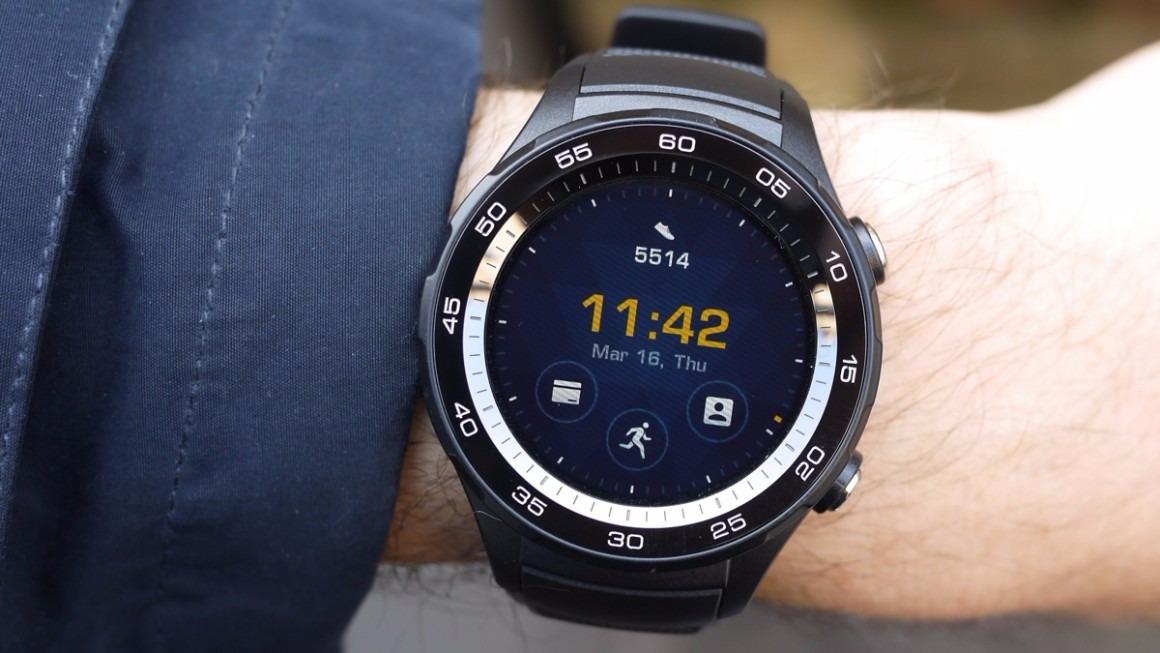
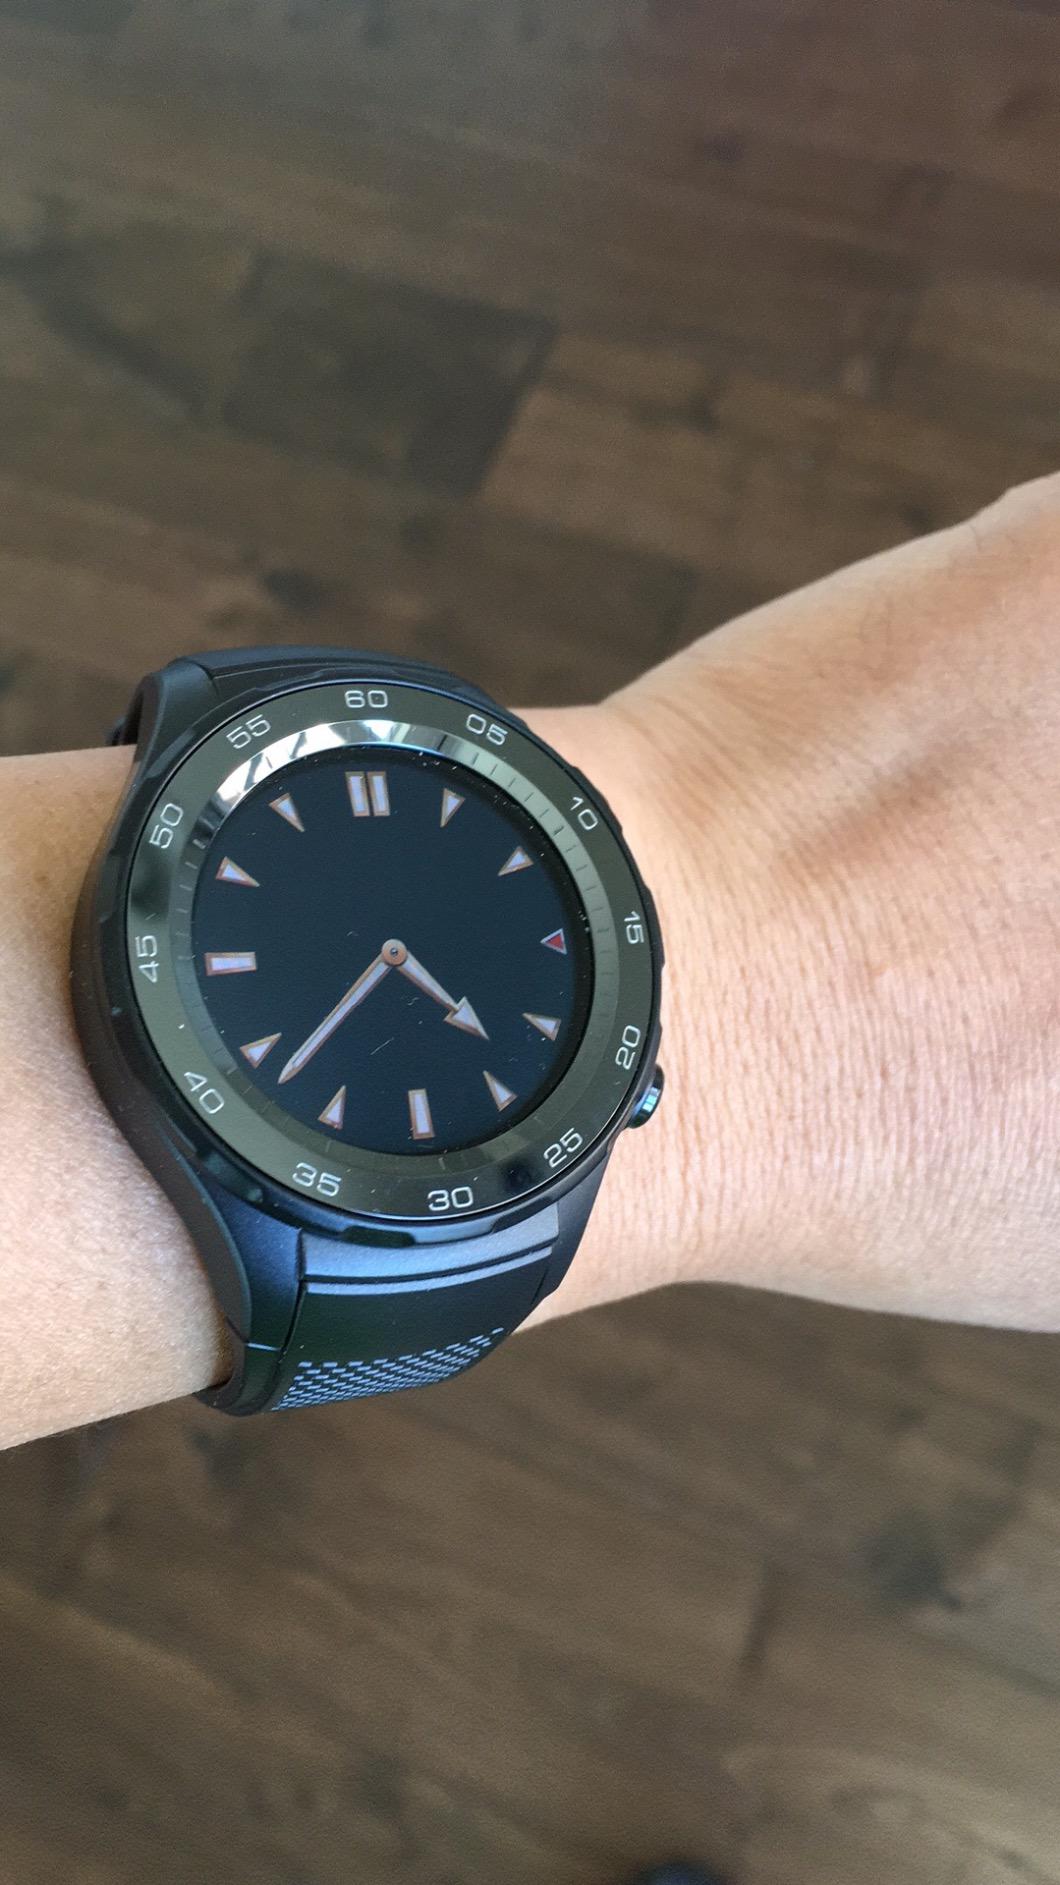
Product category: smartwatch
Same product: yes